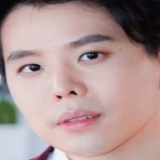
ca sĩ Trịnh Thăng Bình